Police Scotland

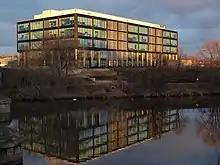
New administrative headquarters on the River Clyde at Dalmarnock, Glasgow

In 2015, the former Strathclyde Police headquarters in Pitt Street, central Glasgow were closed and the officers based there transferred to a new £24million office in the Dalmarnock district of the city, although some operational functions, such as the control room for Ayrshire and Renfrewshire, moved to the regional communications facility in Govan.